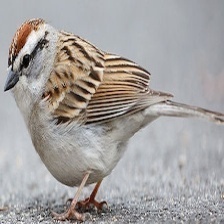
Species: CHIPPING SPARROW
Scientific name: SPIZELLA PASSERINA